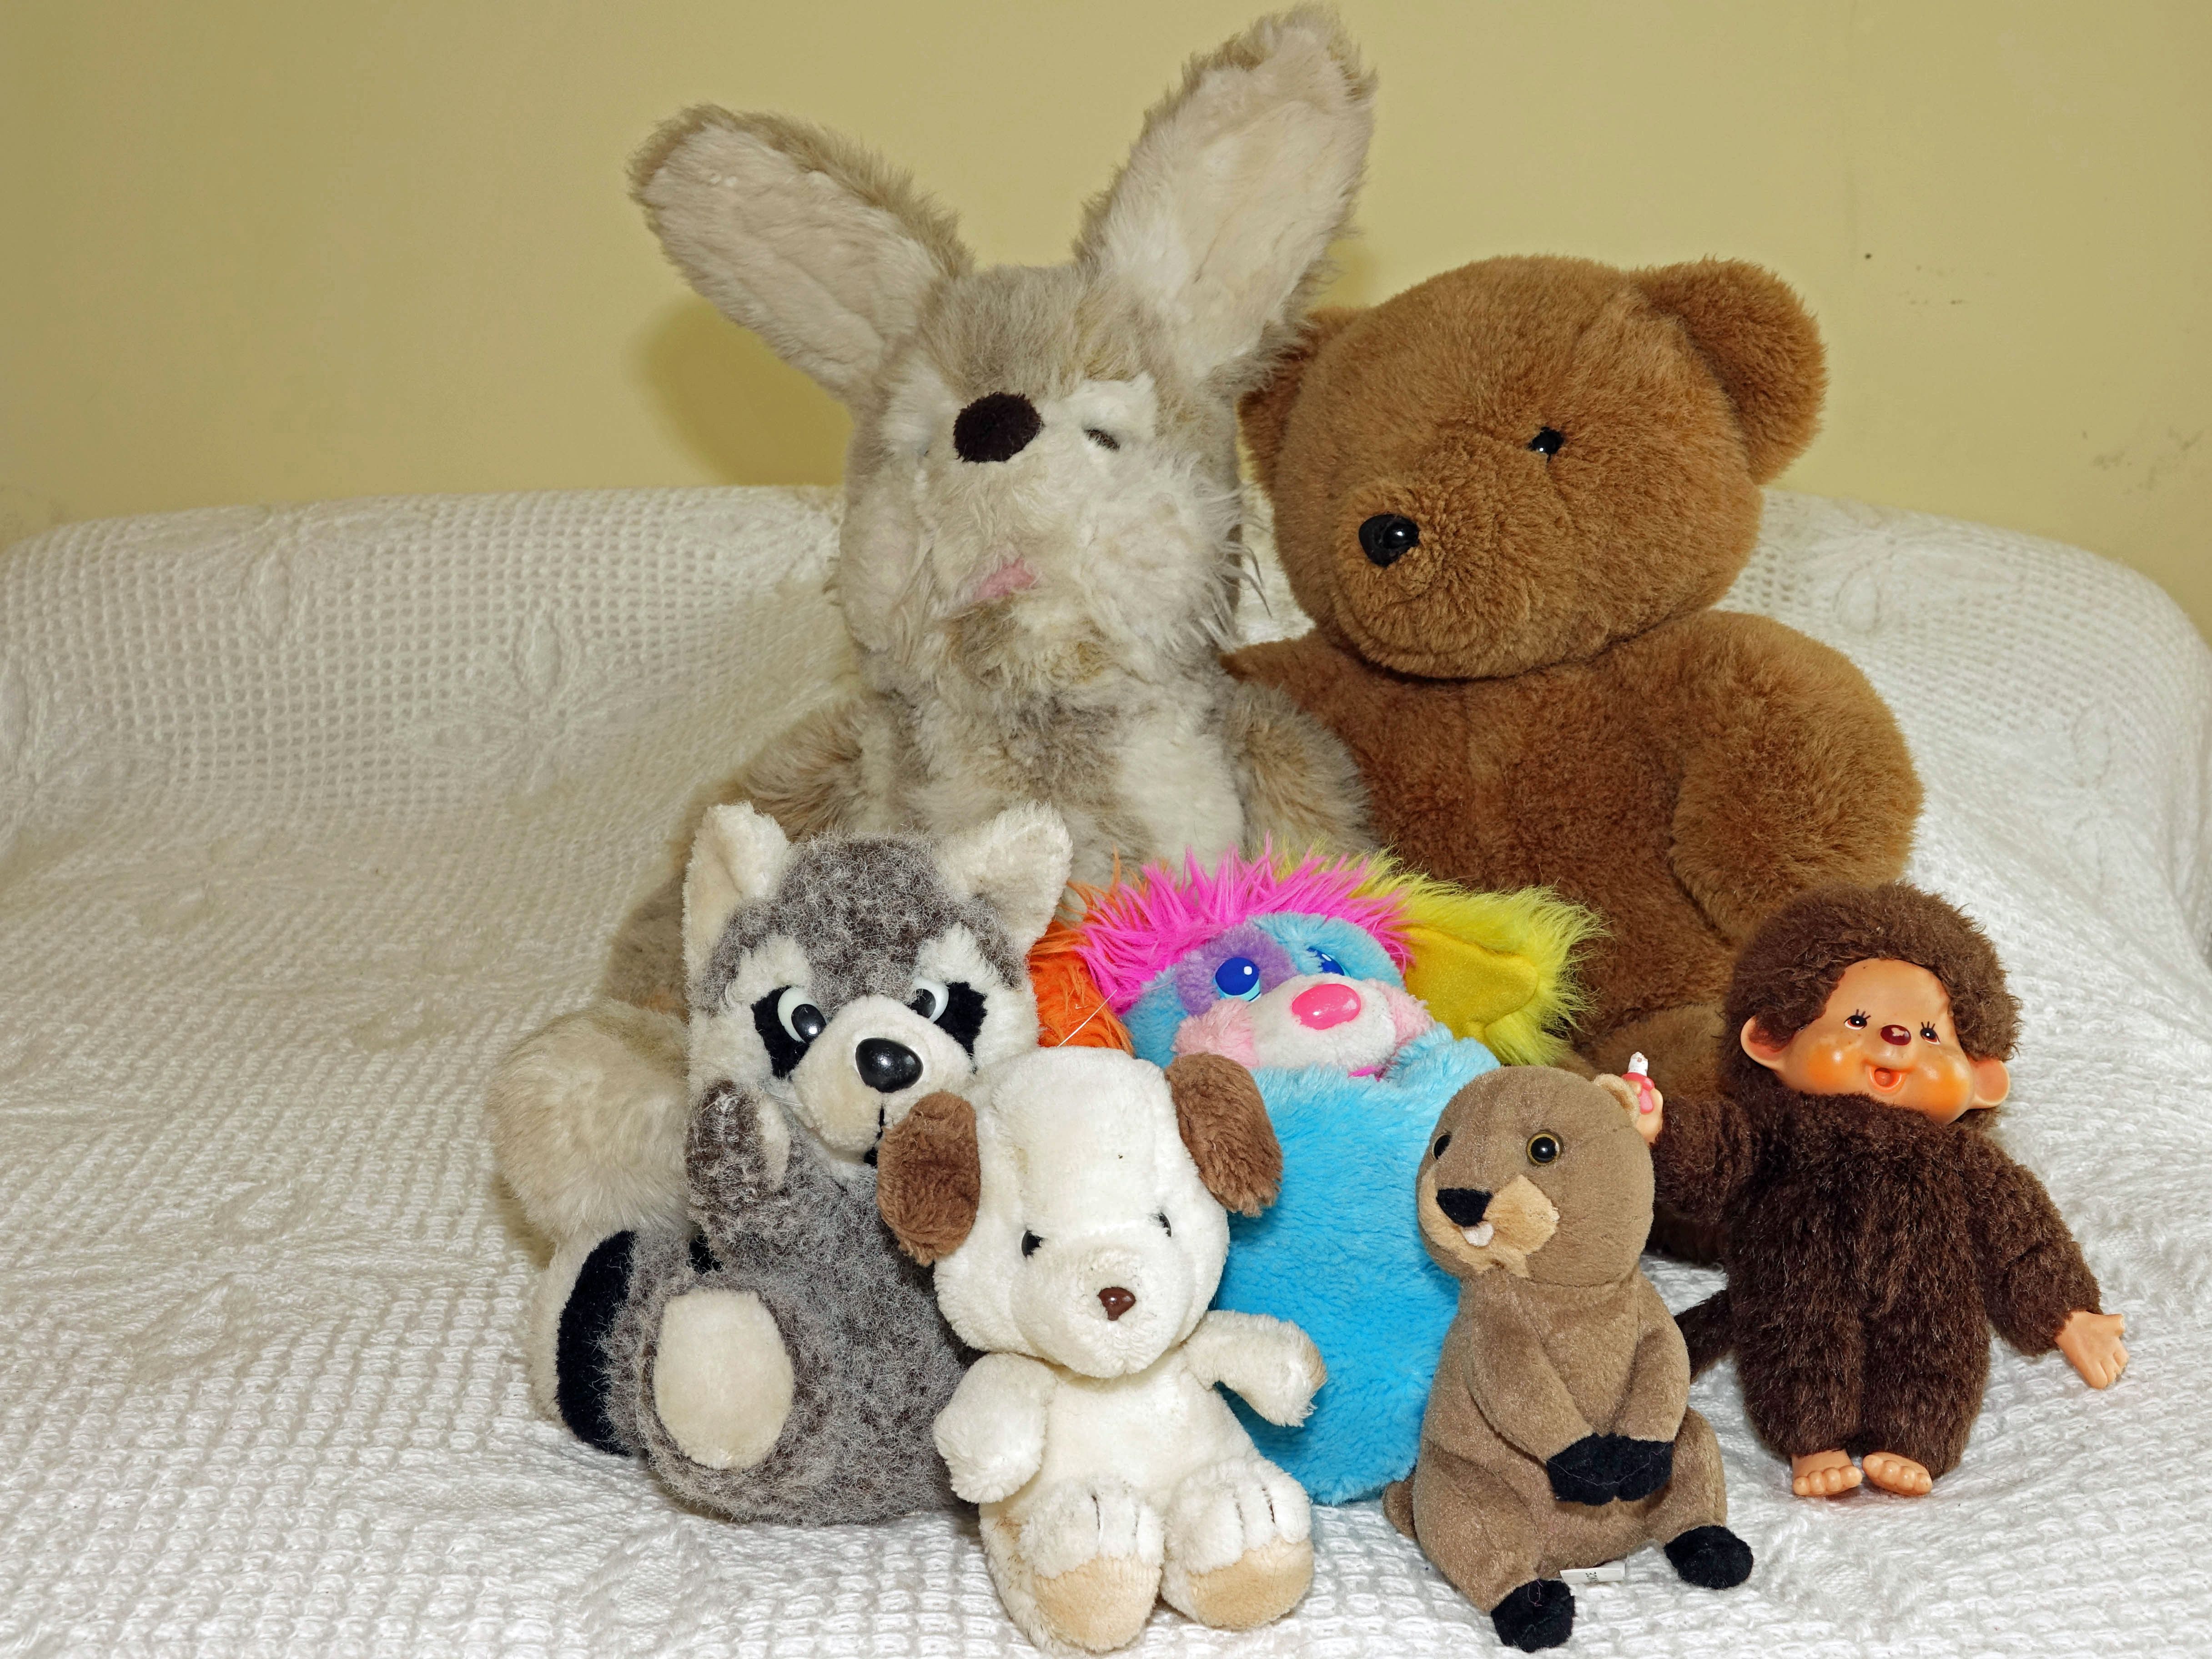
Stuffed Friends
A cozy collection of colorful stuffed animals sitting together on a textured white blanket against a plain wall
Here are some toys: a bunny, a bear, a raccoon, a colorful monster, and several other adorable small plush figures captured from a front-facing view from a little higher above. Pastels, soft neutrals like beige and brown, are joined by bright, popping colors of blue, pink, and yellows that make everything look cheerful yet homely.
Labels: Plush, Toy, Doll, Teddy Bear, Face, Head, Person, Couch, Furniture, Bed, wall, Plush Toys
Camera: SONY DSC-RX10M3
Aperture: F5.6
Exposure: 1/40 sec
ISO: 125
Focal length: 13.3 mm